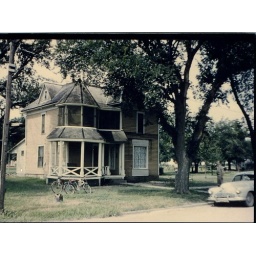
Our house on 319 Grant Street in Marion, Kansas. It burned to the ground in Jan., 1977.